Moritz G. Melchior

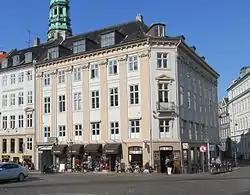
The Ploug House today

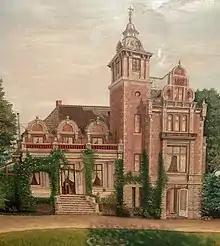
Rolighed after the expansion

Melchior acquired the building at Højbro Plads 21 in 1855. The building is from 1798 and was designed by Andreas Hallander. It is now known as the Ploug House after a later owner. Melchior lived with his family in the apartment on the second floor and also operated his company from the complex.